Brooklyn (novel)

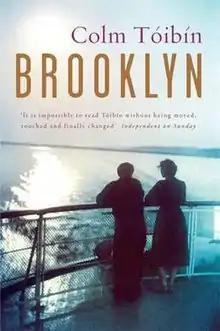
First edition cover

Brooklyn is a 2009 novel by Irish author Colm Tóibín. It won the 2009 Costa Novel Award, was shortlisted for the 2011 International Dublin Literary Award and was longlisted for the 2009 Man Booker Prize. In 2012, "The Observer" named it as one of "The 10 best historical novels".